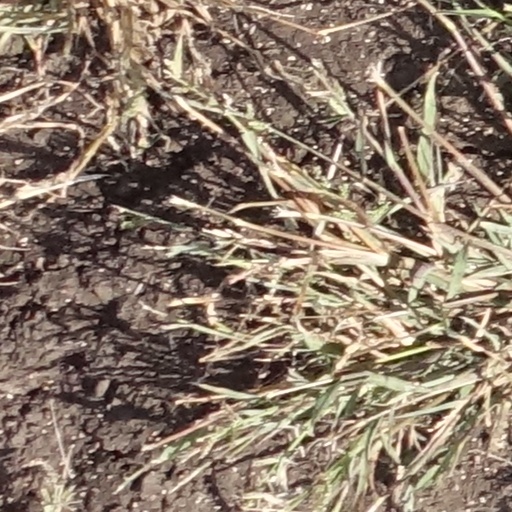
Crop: sorghum